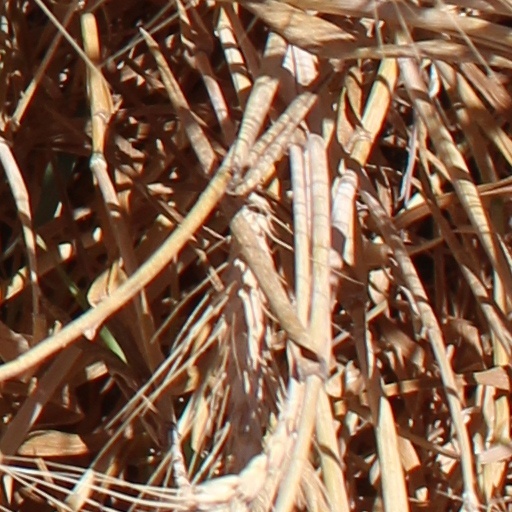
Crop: wheat